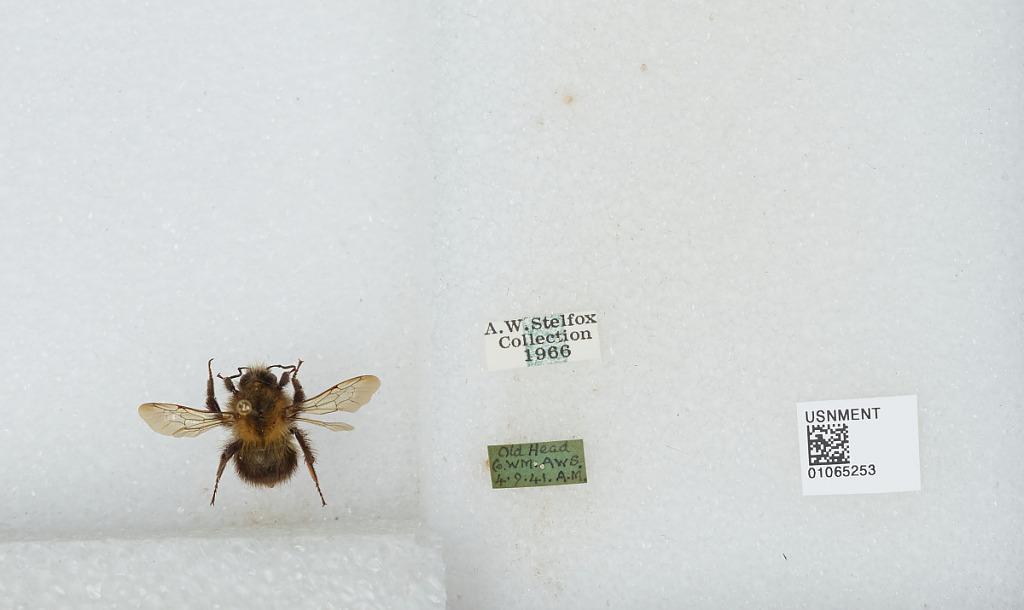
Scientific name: Bombus sp.
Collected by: A. Stelfox
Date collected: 1941-9-4
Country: Ireland
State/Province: Mayo
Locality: Old Head
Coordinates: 53.7761, -9.7697